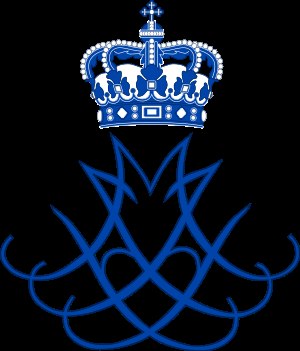
Prins Henrik (1934-2018) / Titler & tiltaleformer, ordener, æreshverv og protektioner
Fælles monogram sammen med hans hustru.
Hans Kongelige Højhed Prins Henrik var Hendes Majestæt Dronning Margrethe 2.s ægtemand. Han var søn af greve André de Laborde de Monpezat og grevinde Renée de Monpezat, født Doursennot. Han blev døbt Henri Marie Jean André, greve de Laborde de Monpezat.